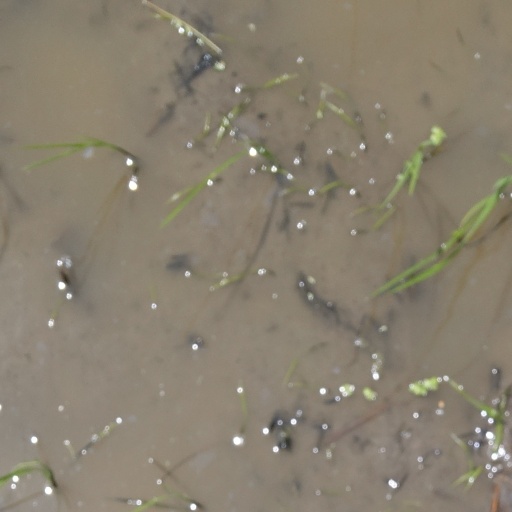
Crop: rice